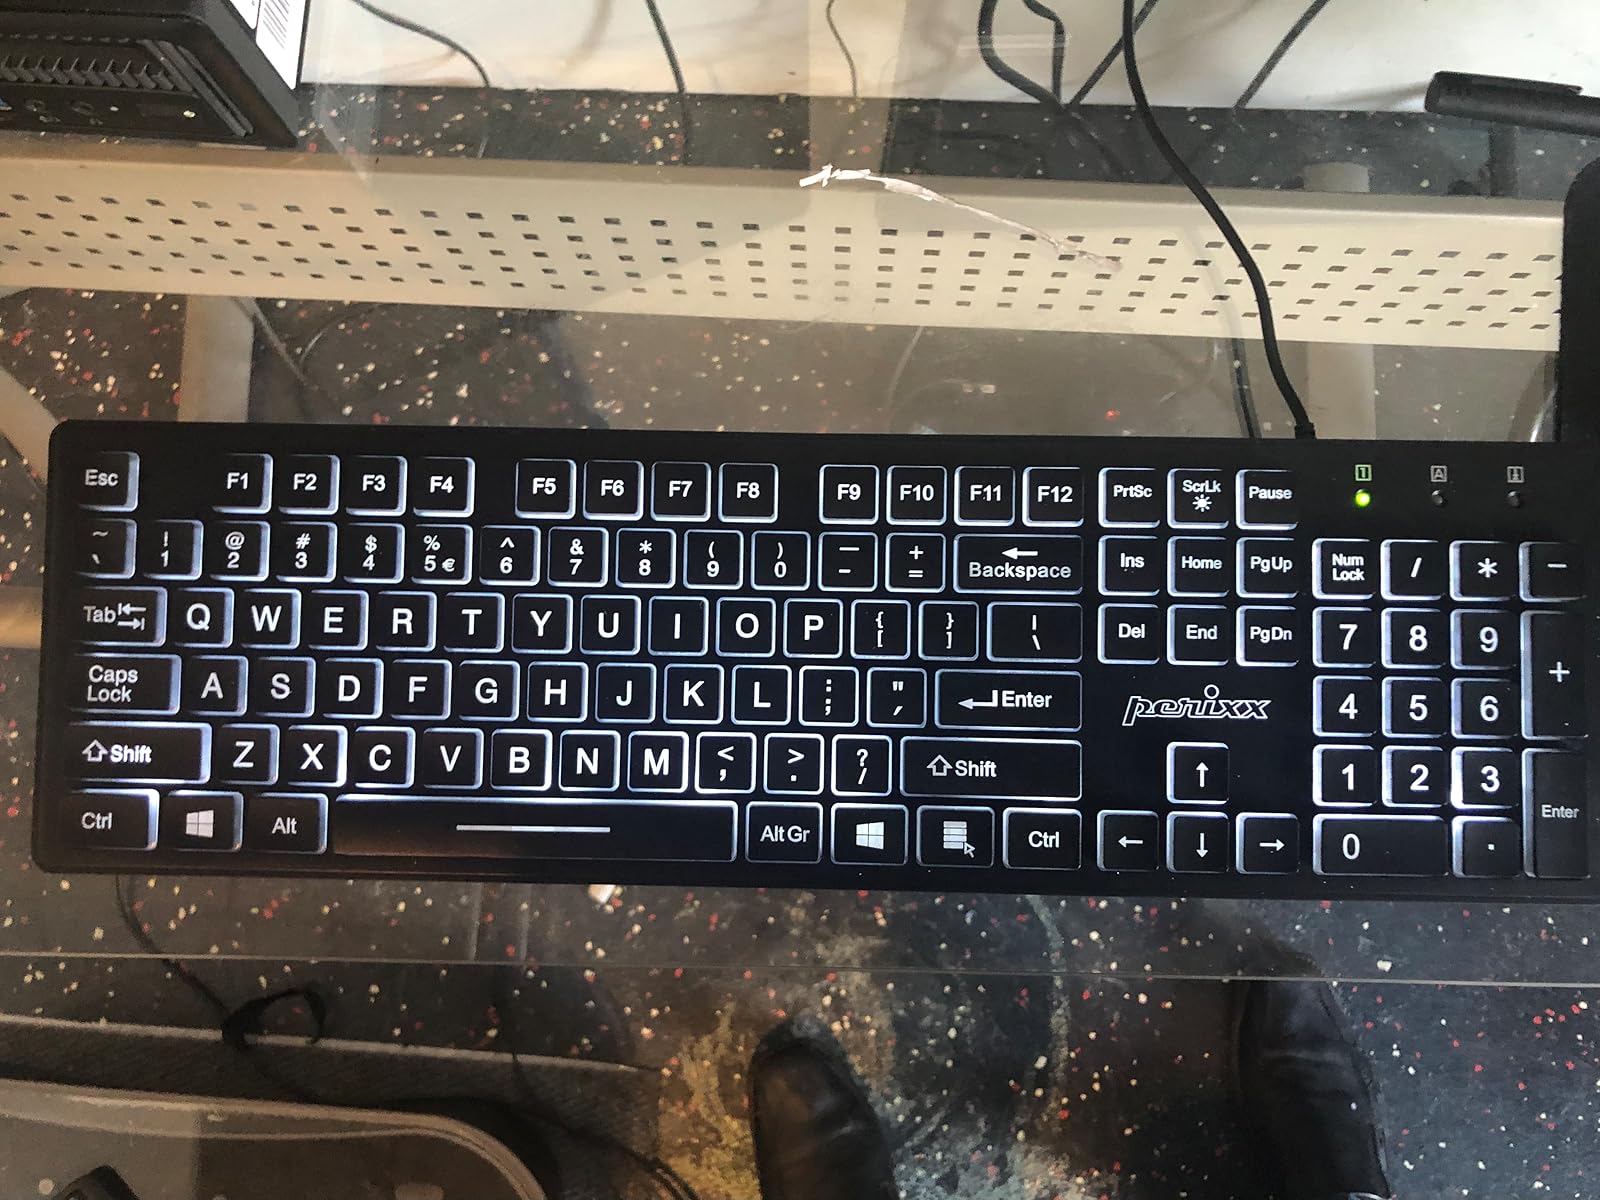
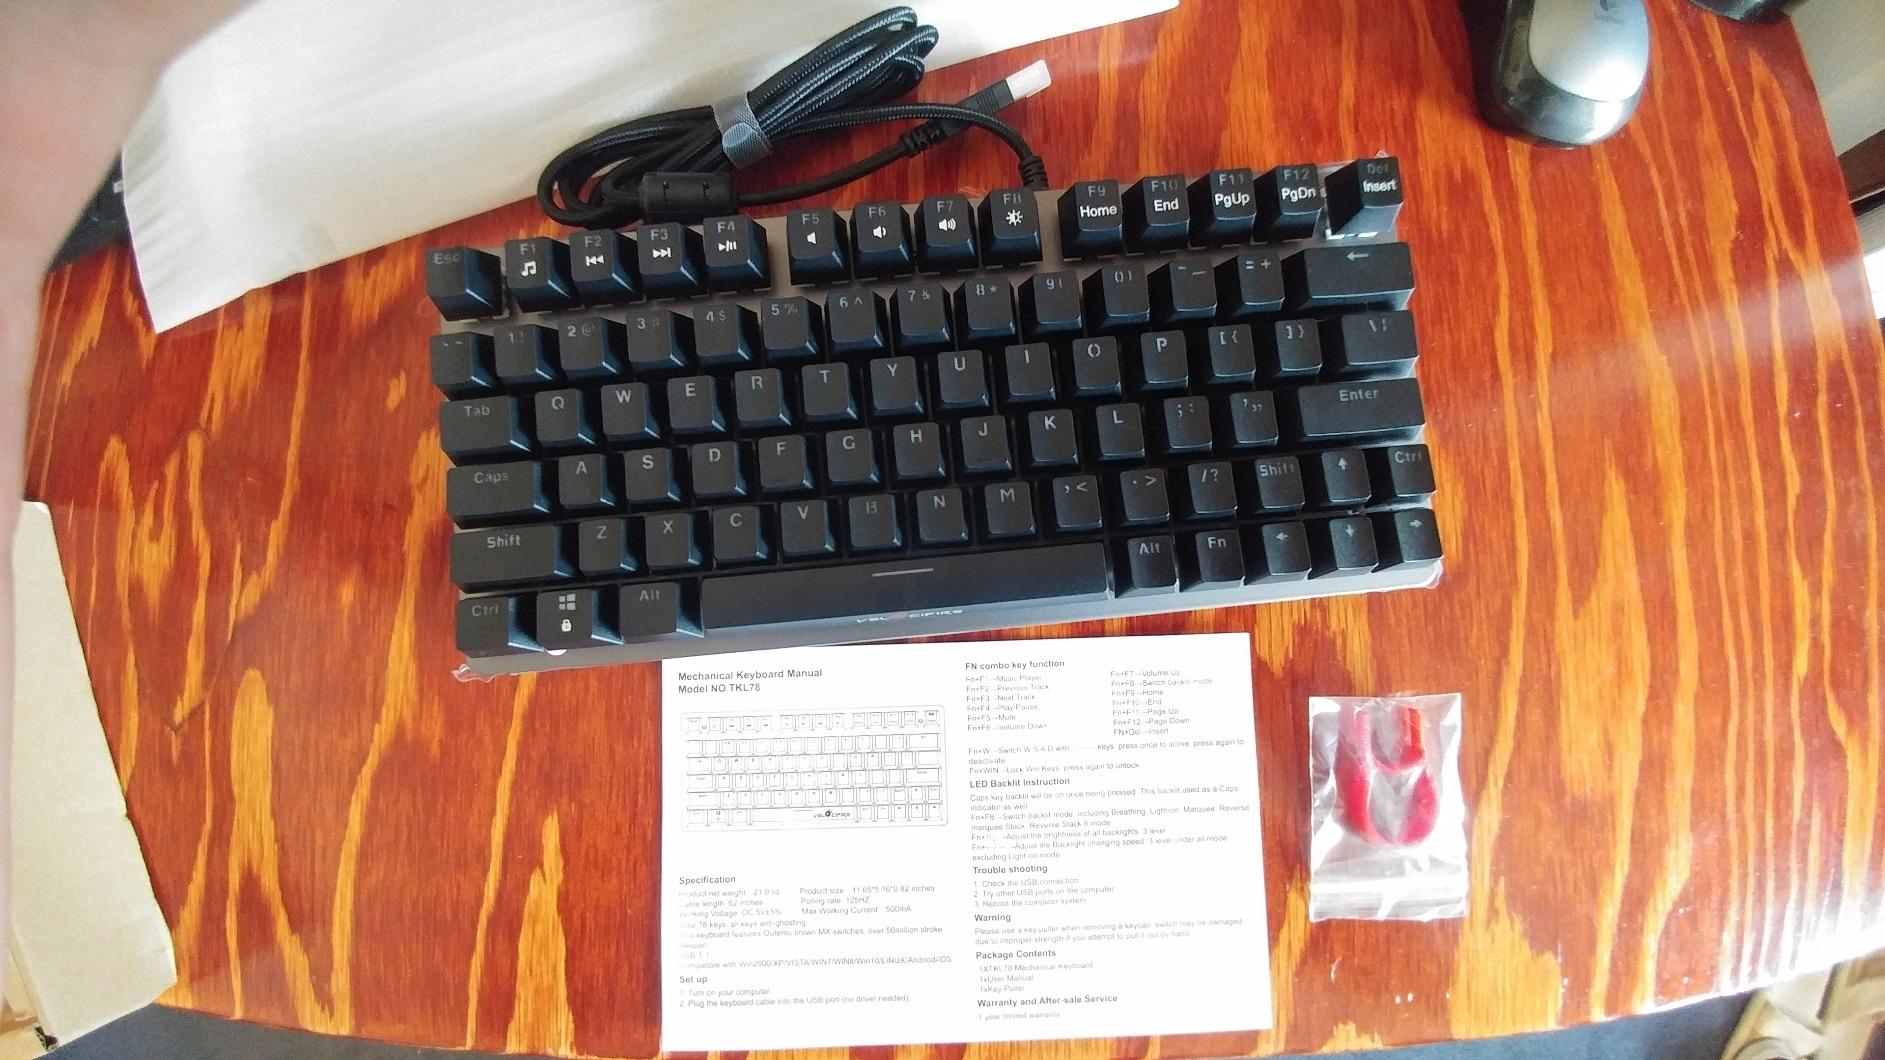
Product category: keyboard
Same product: no